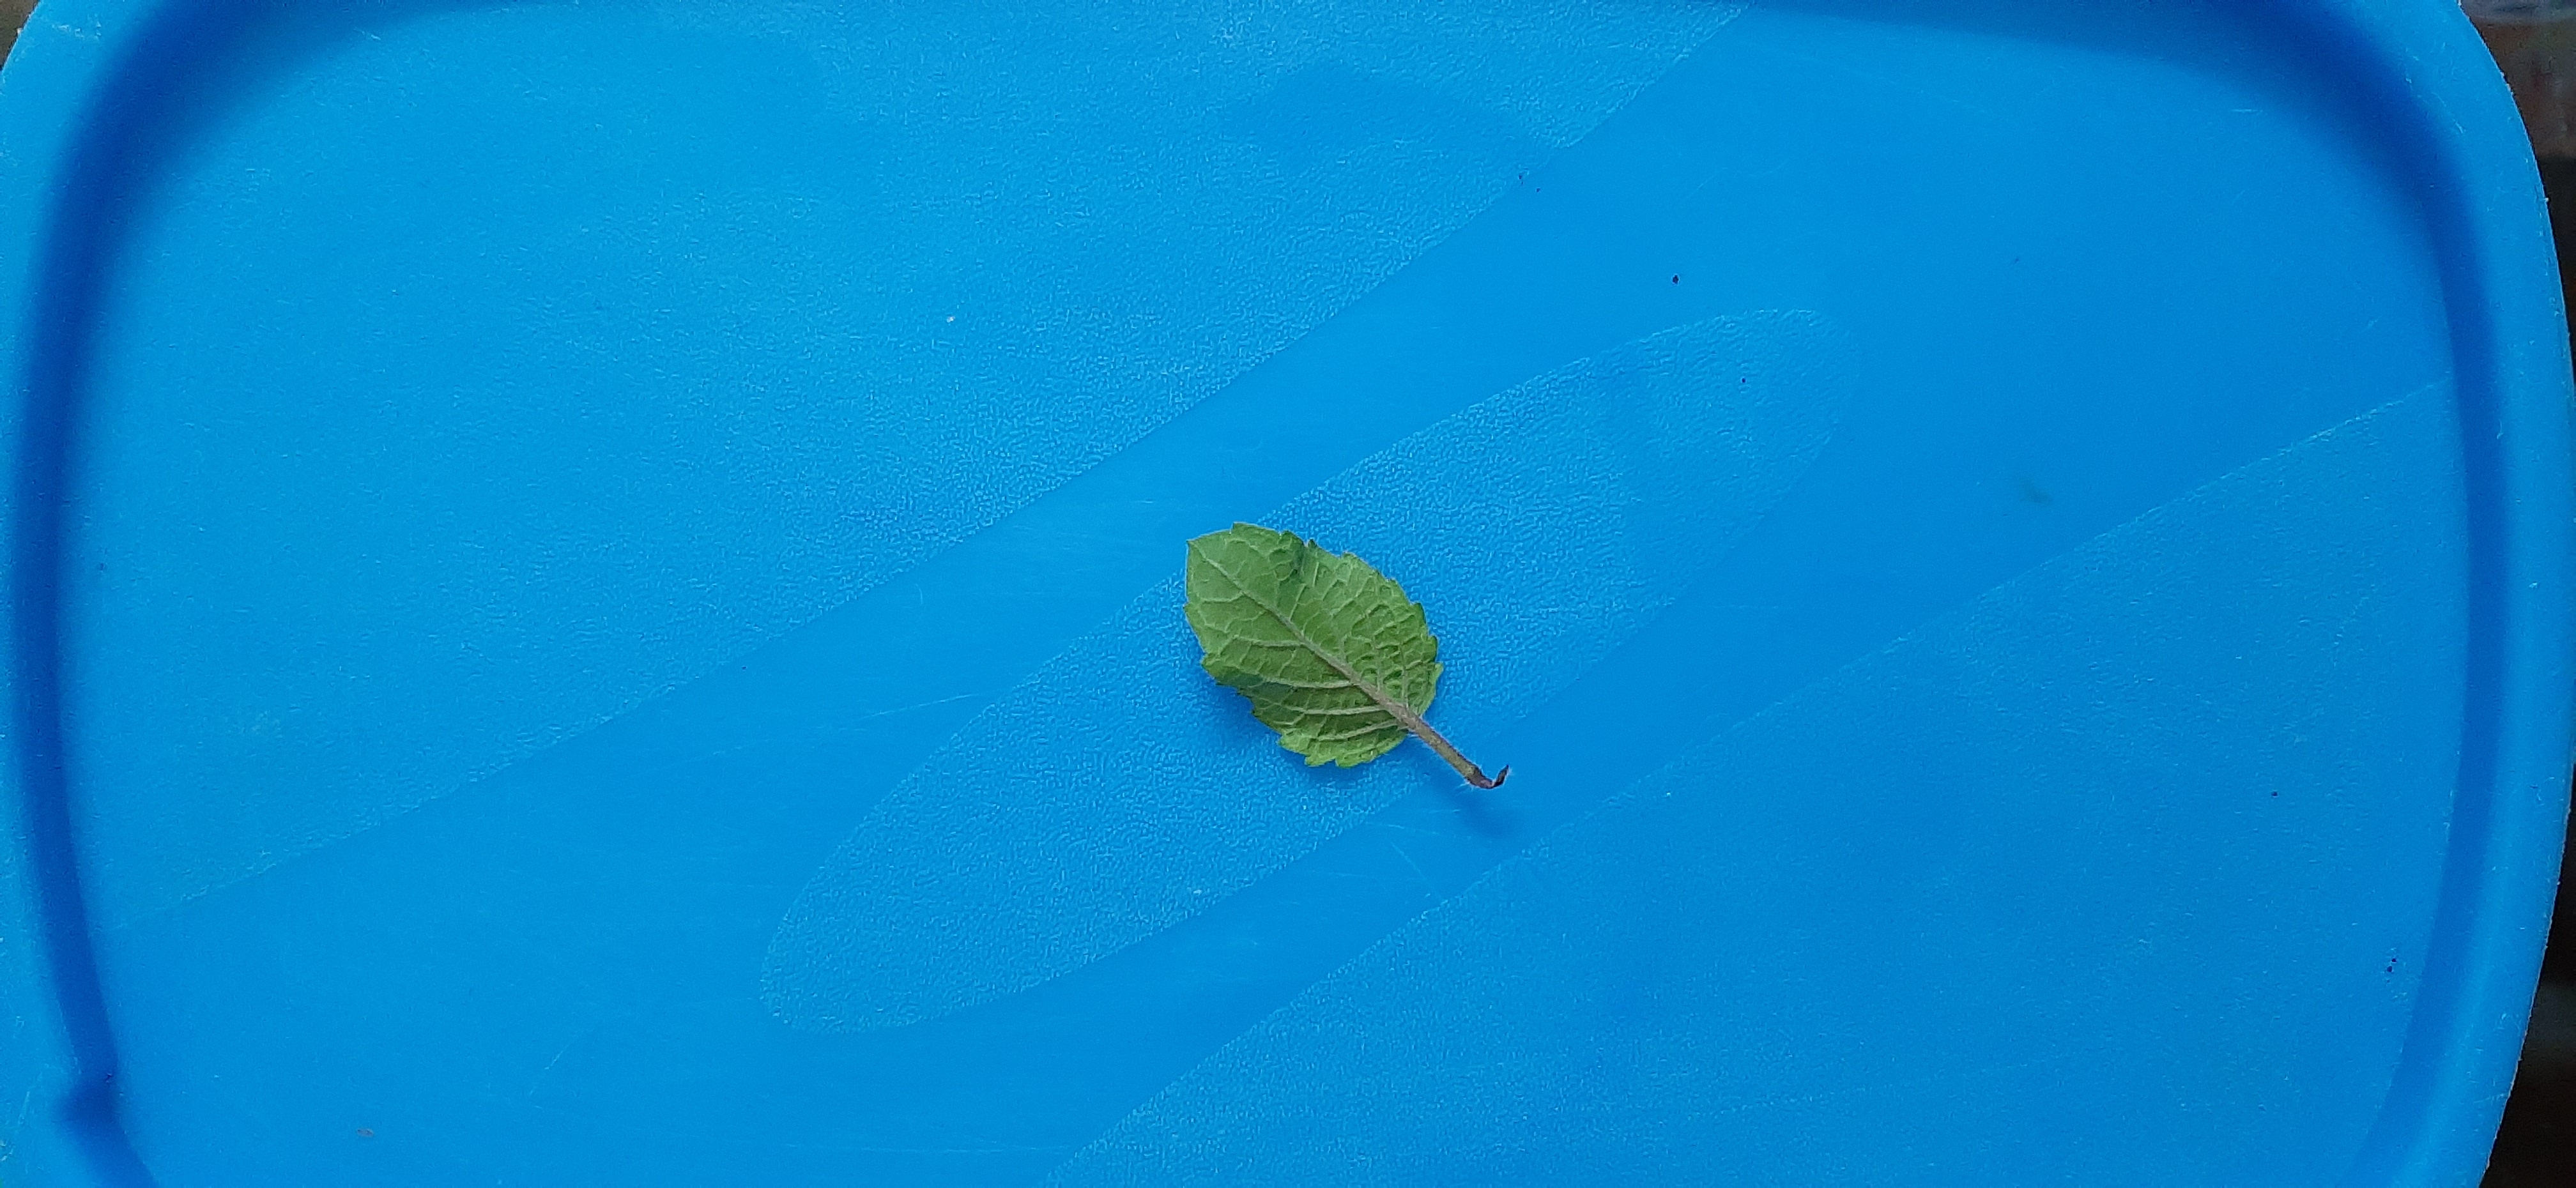
Plant: Tulsi